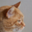
Label: cat